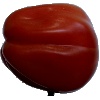
Label: Tomato Heart 1